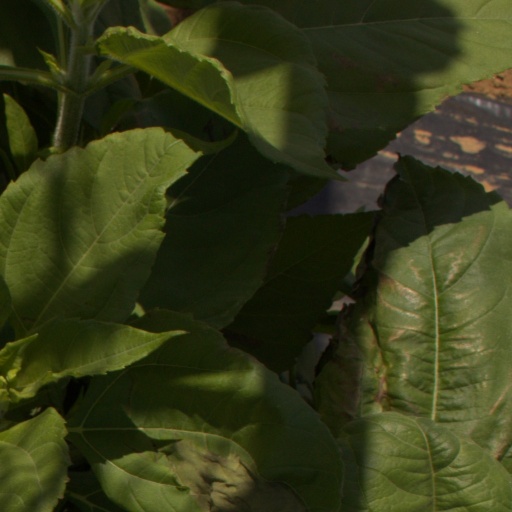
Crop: Jerusalem artichoke